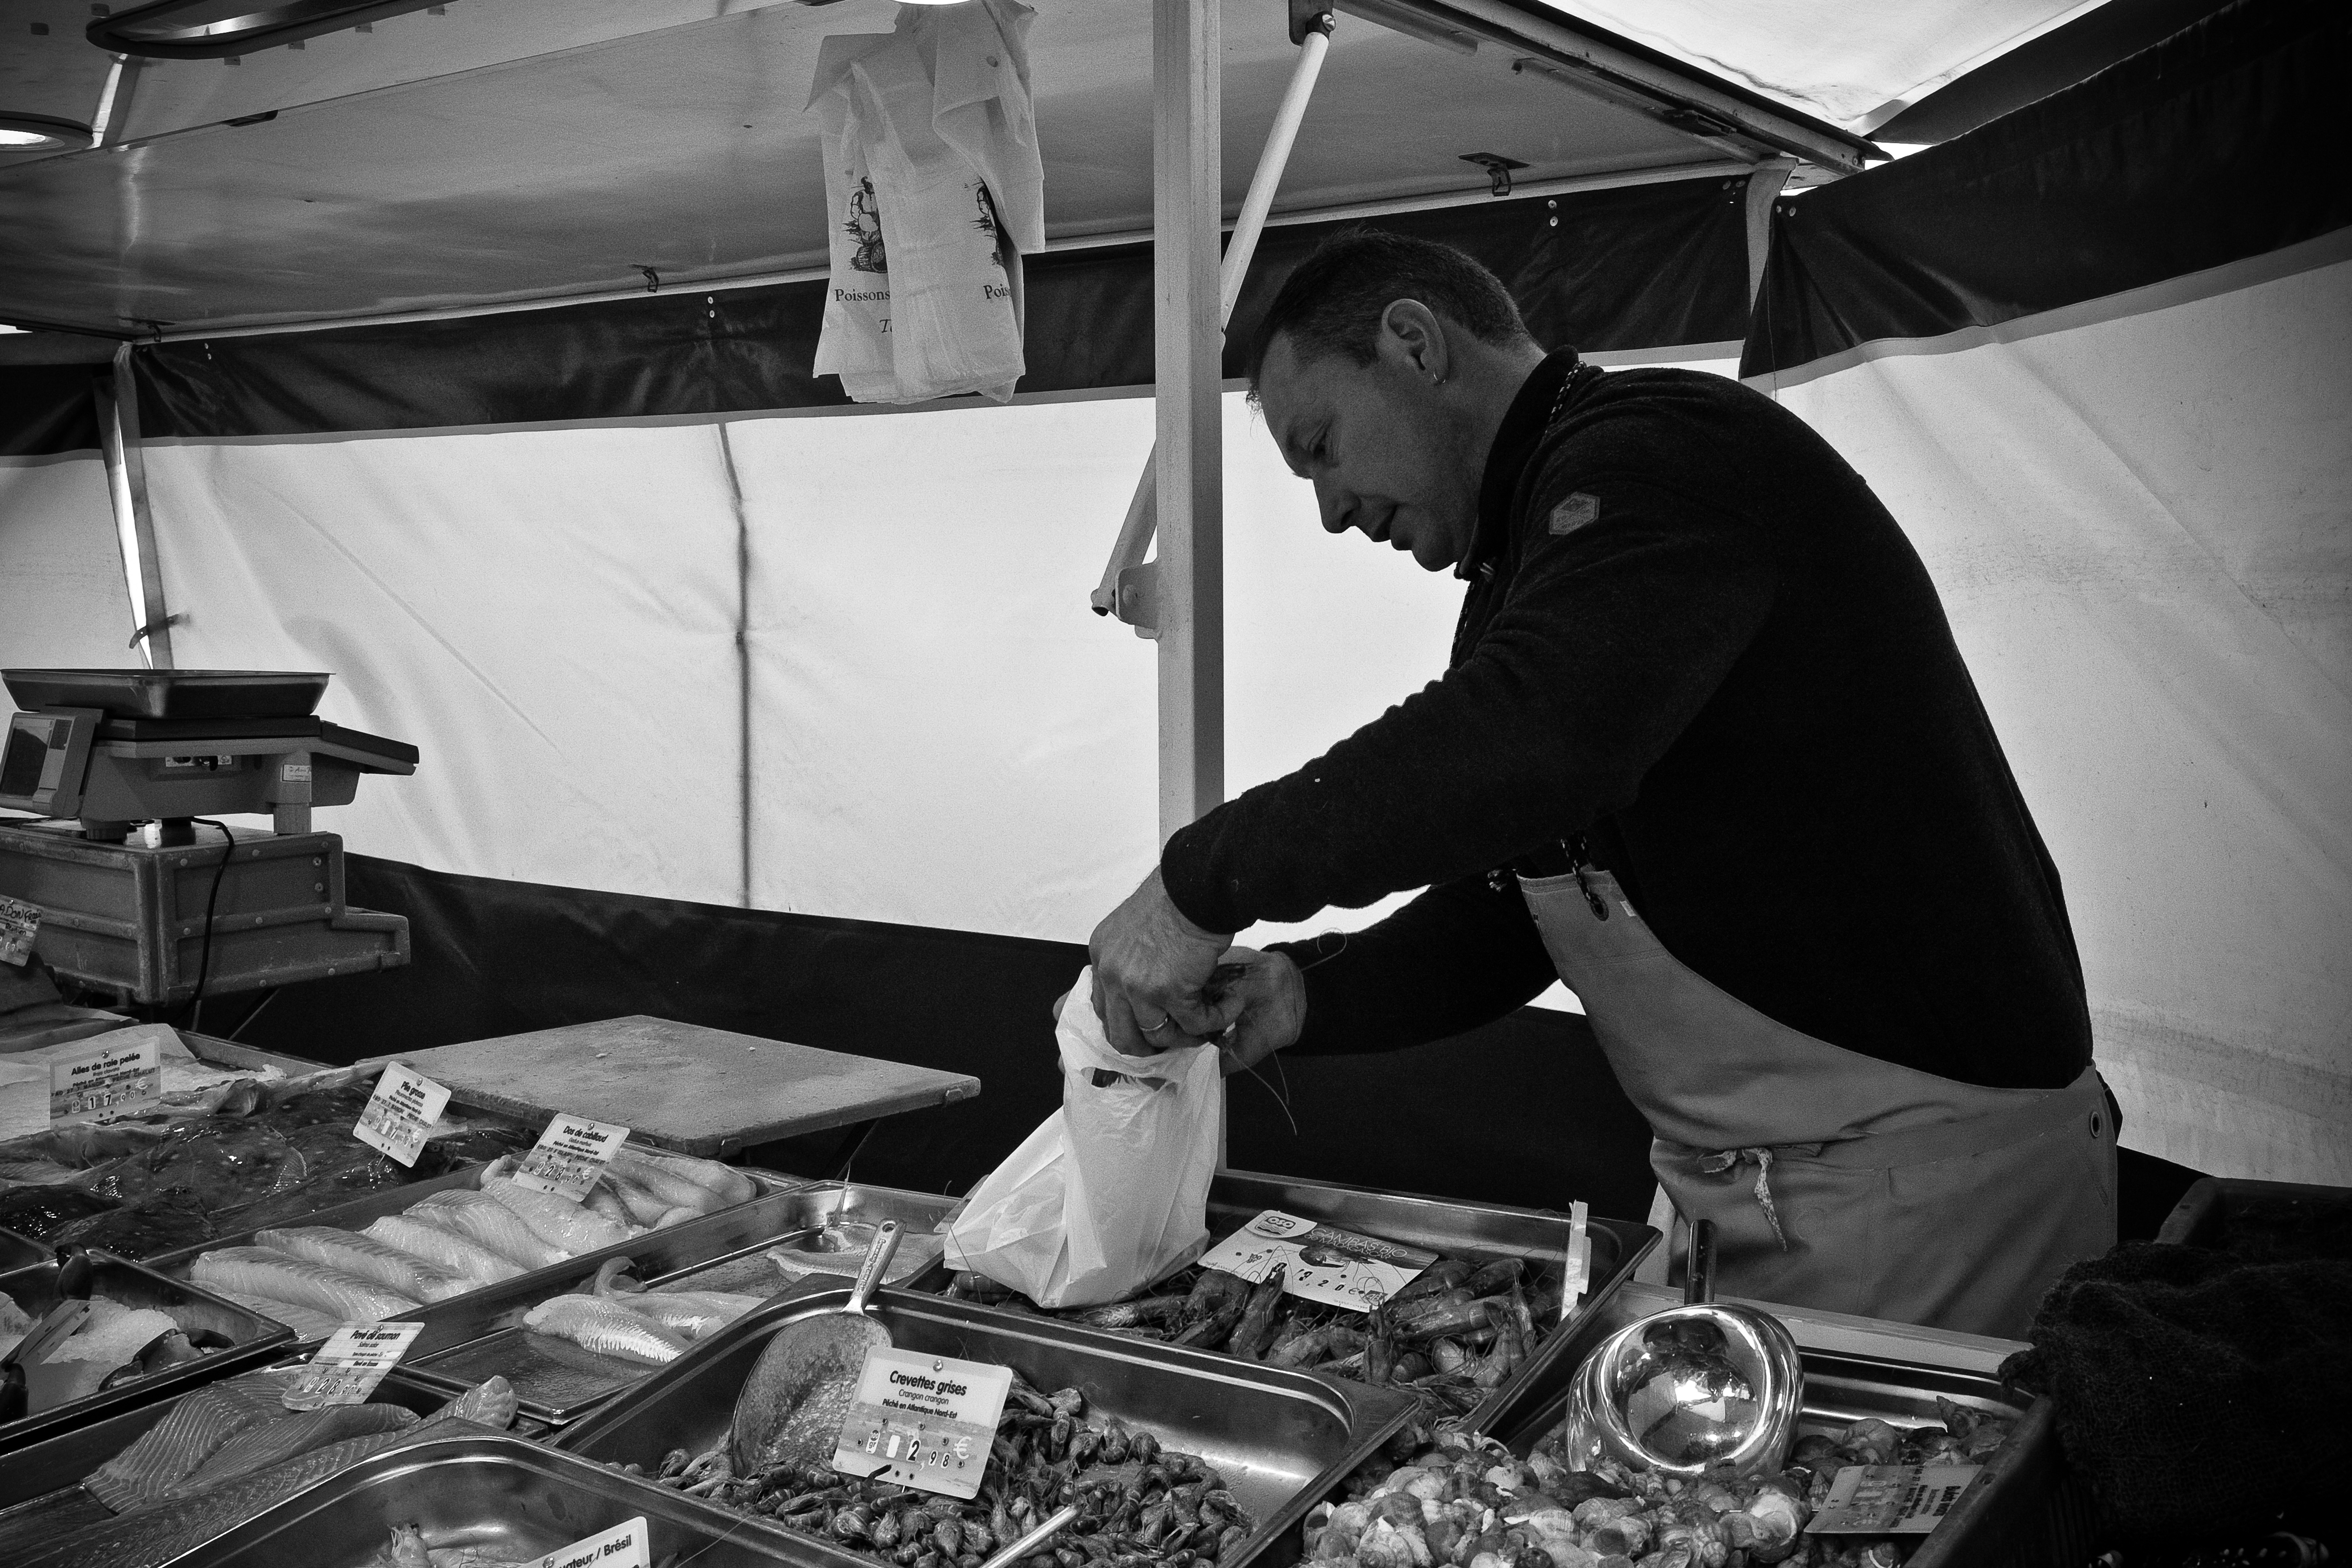
black and white, street, photography, urban, travel, france, fujifilm, black, monochrome, bw, blackandwhite, blackwhite, ngc, photograph, normandy, fuji, stphotographia, fujixt1, fujix, noireblanc, bayeux, monochrome photography